Alan Arkin

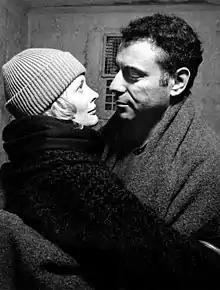
With Shirley Knight in the TV special "The Defection of Simas Kudirka" (1978)

In 1970, Arkin starred as Capt. John Yossarian in the Mike Nichols film "Catch-22". The film is a satirical black comedy war film adapted from the 1961 novel of the same name by Joseph Heller. Arkin co-starred alongside Bob Balaban, Martin Balsam, Buck Henry, Bob Newhart, Austin Pendleton, Martin Sheen, Jon Voight, and Orson Welles. Arkin received a Laurel Award nomination for his performance. Arkin and his second wife Barbara Dana appeared together on the 1970–1971 season of "Sesame Street" as a comical couple named Larry and Phyllis who resolve their conflicts when they remember how to pronounce the word "cooperate".